Médis

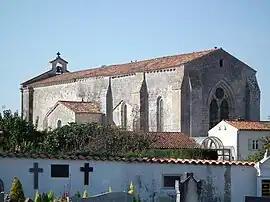
The church in Médis

Médis is a commune in the Charente-Maritime department in southwestern France.